Minnesota North College – Vermilion

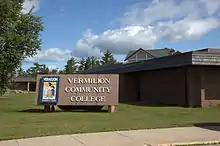

The campus sits on over 80 acres of property located on the outskirts of Ely, and runs an off-site Outdoor Learning Center for student use. This center has cabins, a classroom, forest area, a beach with docks, and is located on Fall Lake which is as an entry point into the Boundary Waters Canoe Area Wilderness (BWCAW).